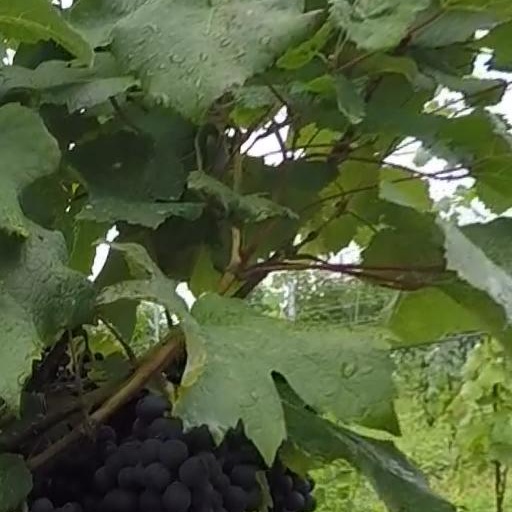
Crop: grape